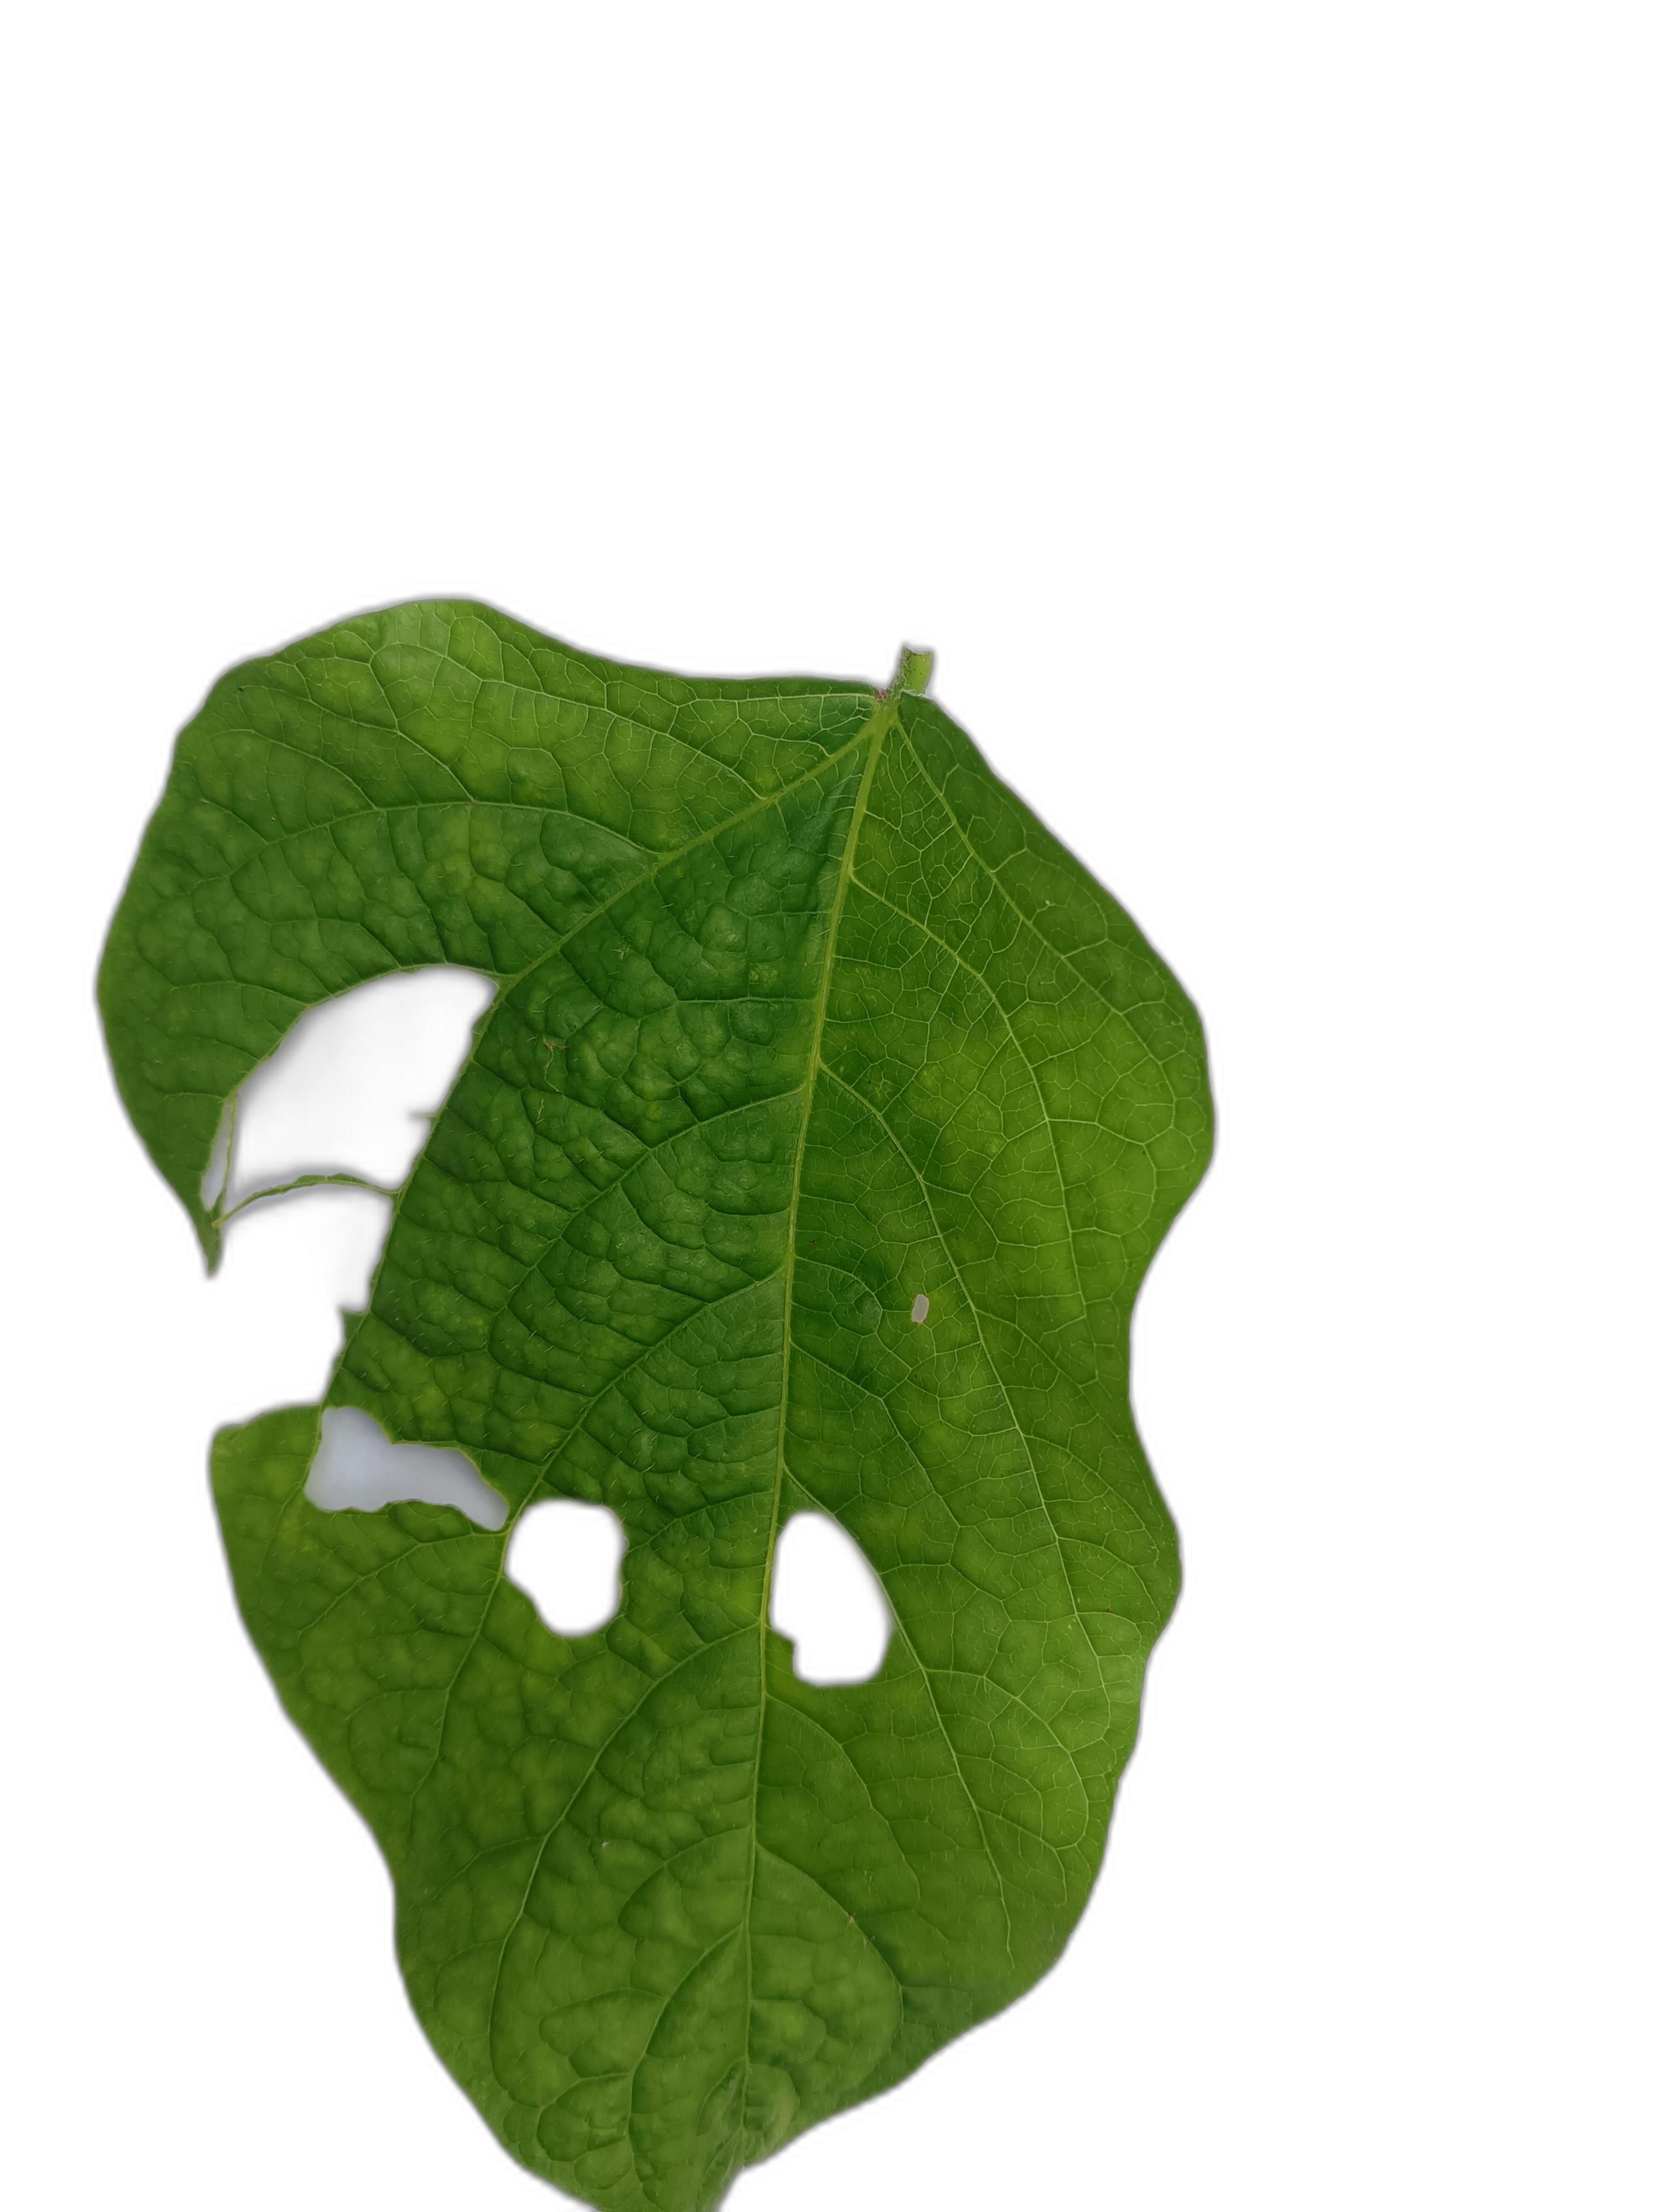
Label: Leaf Crinkle